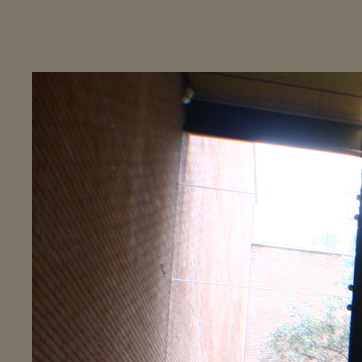
Material: brick